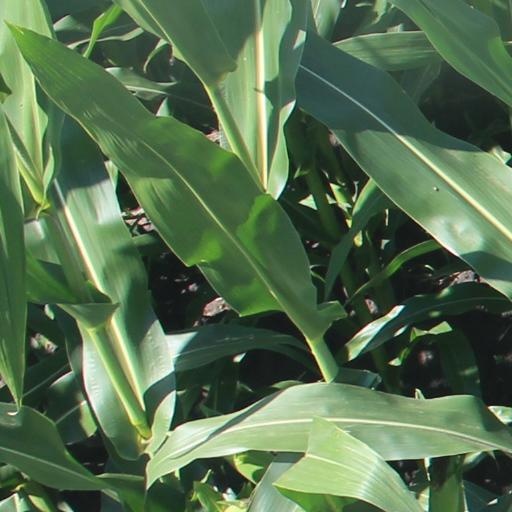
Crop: maize; corn